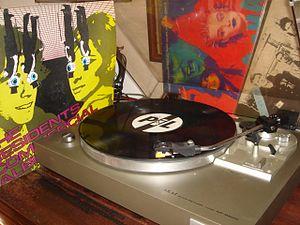
Platine tourne-disque
Un tourne-disque, ou tourne-disques, est un appareil électronique destiné à restituer un enregistrement sonore réalisé sur disques microsillons. Successeur électronique du phonographe, il comprend principalement une platine tourne-disque, un amplificateur et un ou plusieurs haut-parleurs. Il peut être « de table » ou portatif.
The Commercial Album est le titre d'un album de Residents sorti en 1980.